Uruguayan cuisine

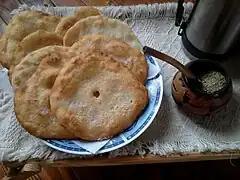

Specifically Tortas fritas are leavened fried thin round pieces of bread but the aspects that describe them best is the flourishing with sugar, its distinctive hole in the center and the use of cow fat, both for frying and for making the batter.